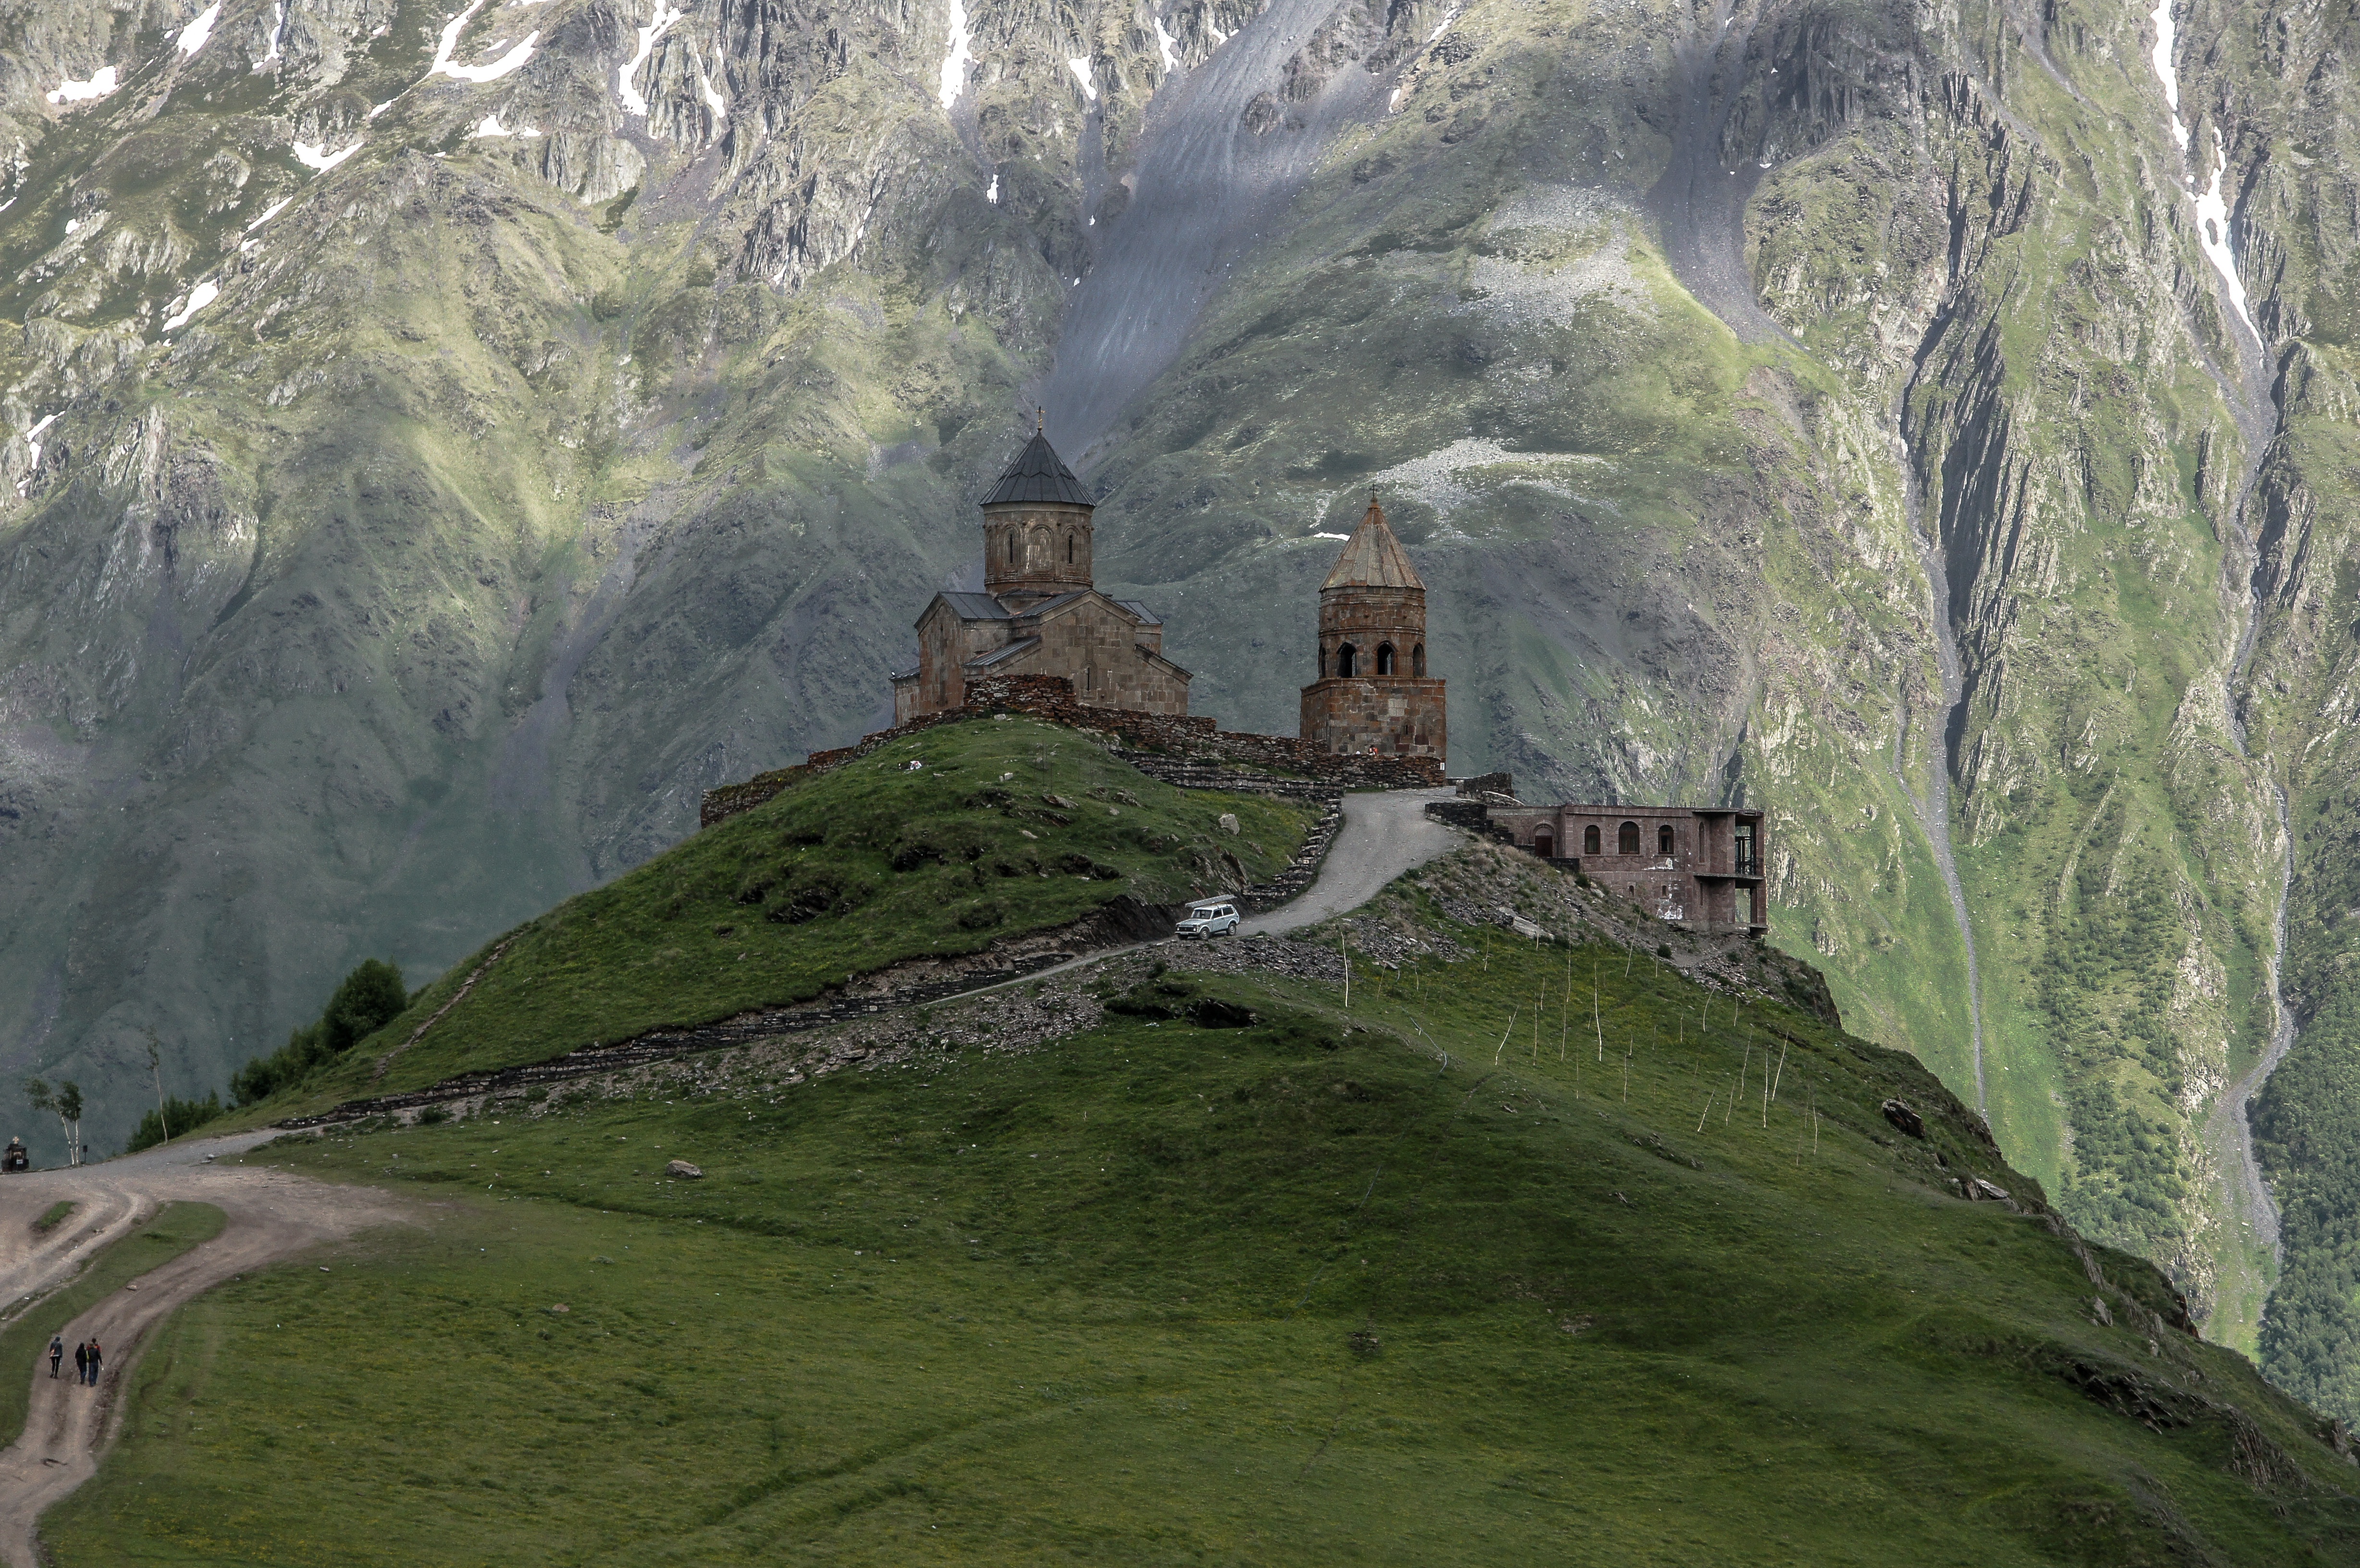
landscape, nature, outdoor, mountain, hiking, valley, mountain range, travel, cliff, europe, scenic, asia, landmark, church, tourism, terrain, alps, monastery, plateau, georgia, kazbegi, unesco, screenshot, caucasus, landform, aerial photography, mtskheta, atmospheric phenomenon, mountainous landforms, stepantsminda, caucasia, mtianeti, gergeti